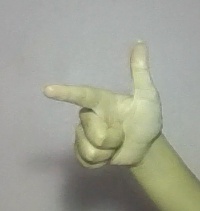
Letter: yaa